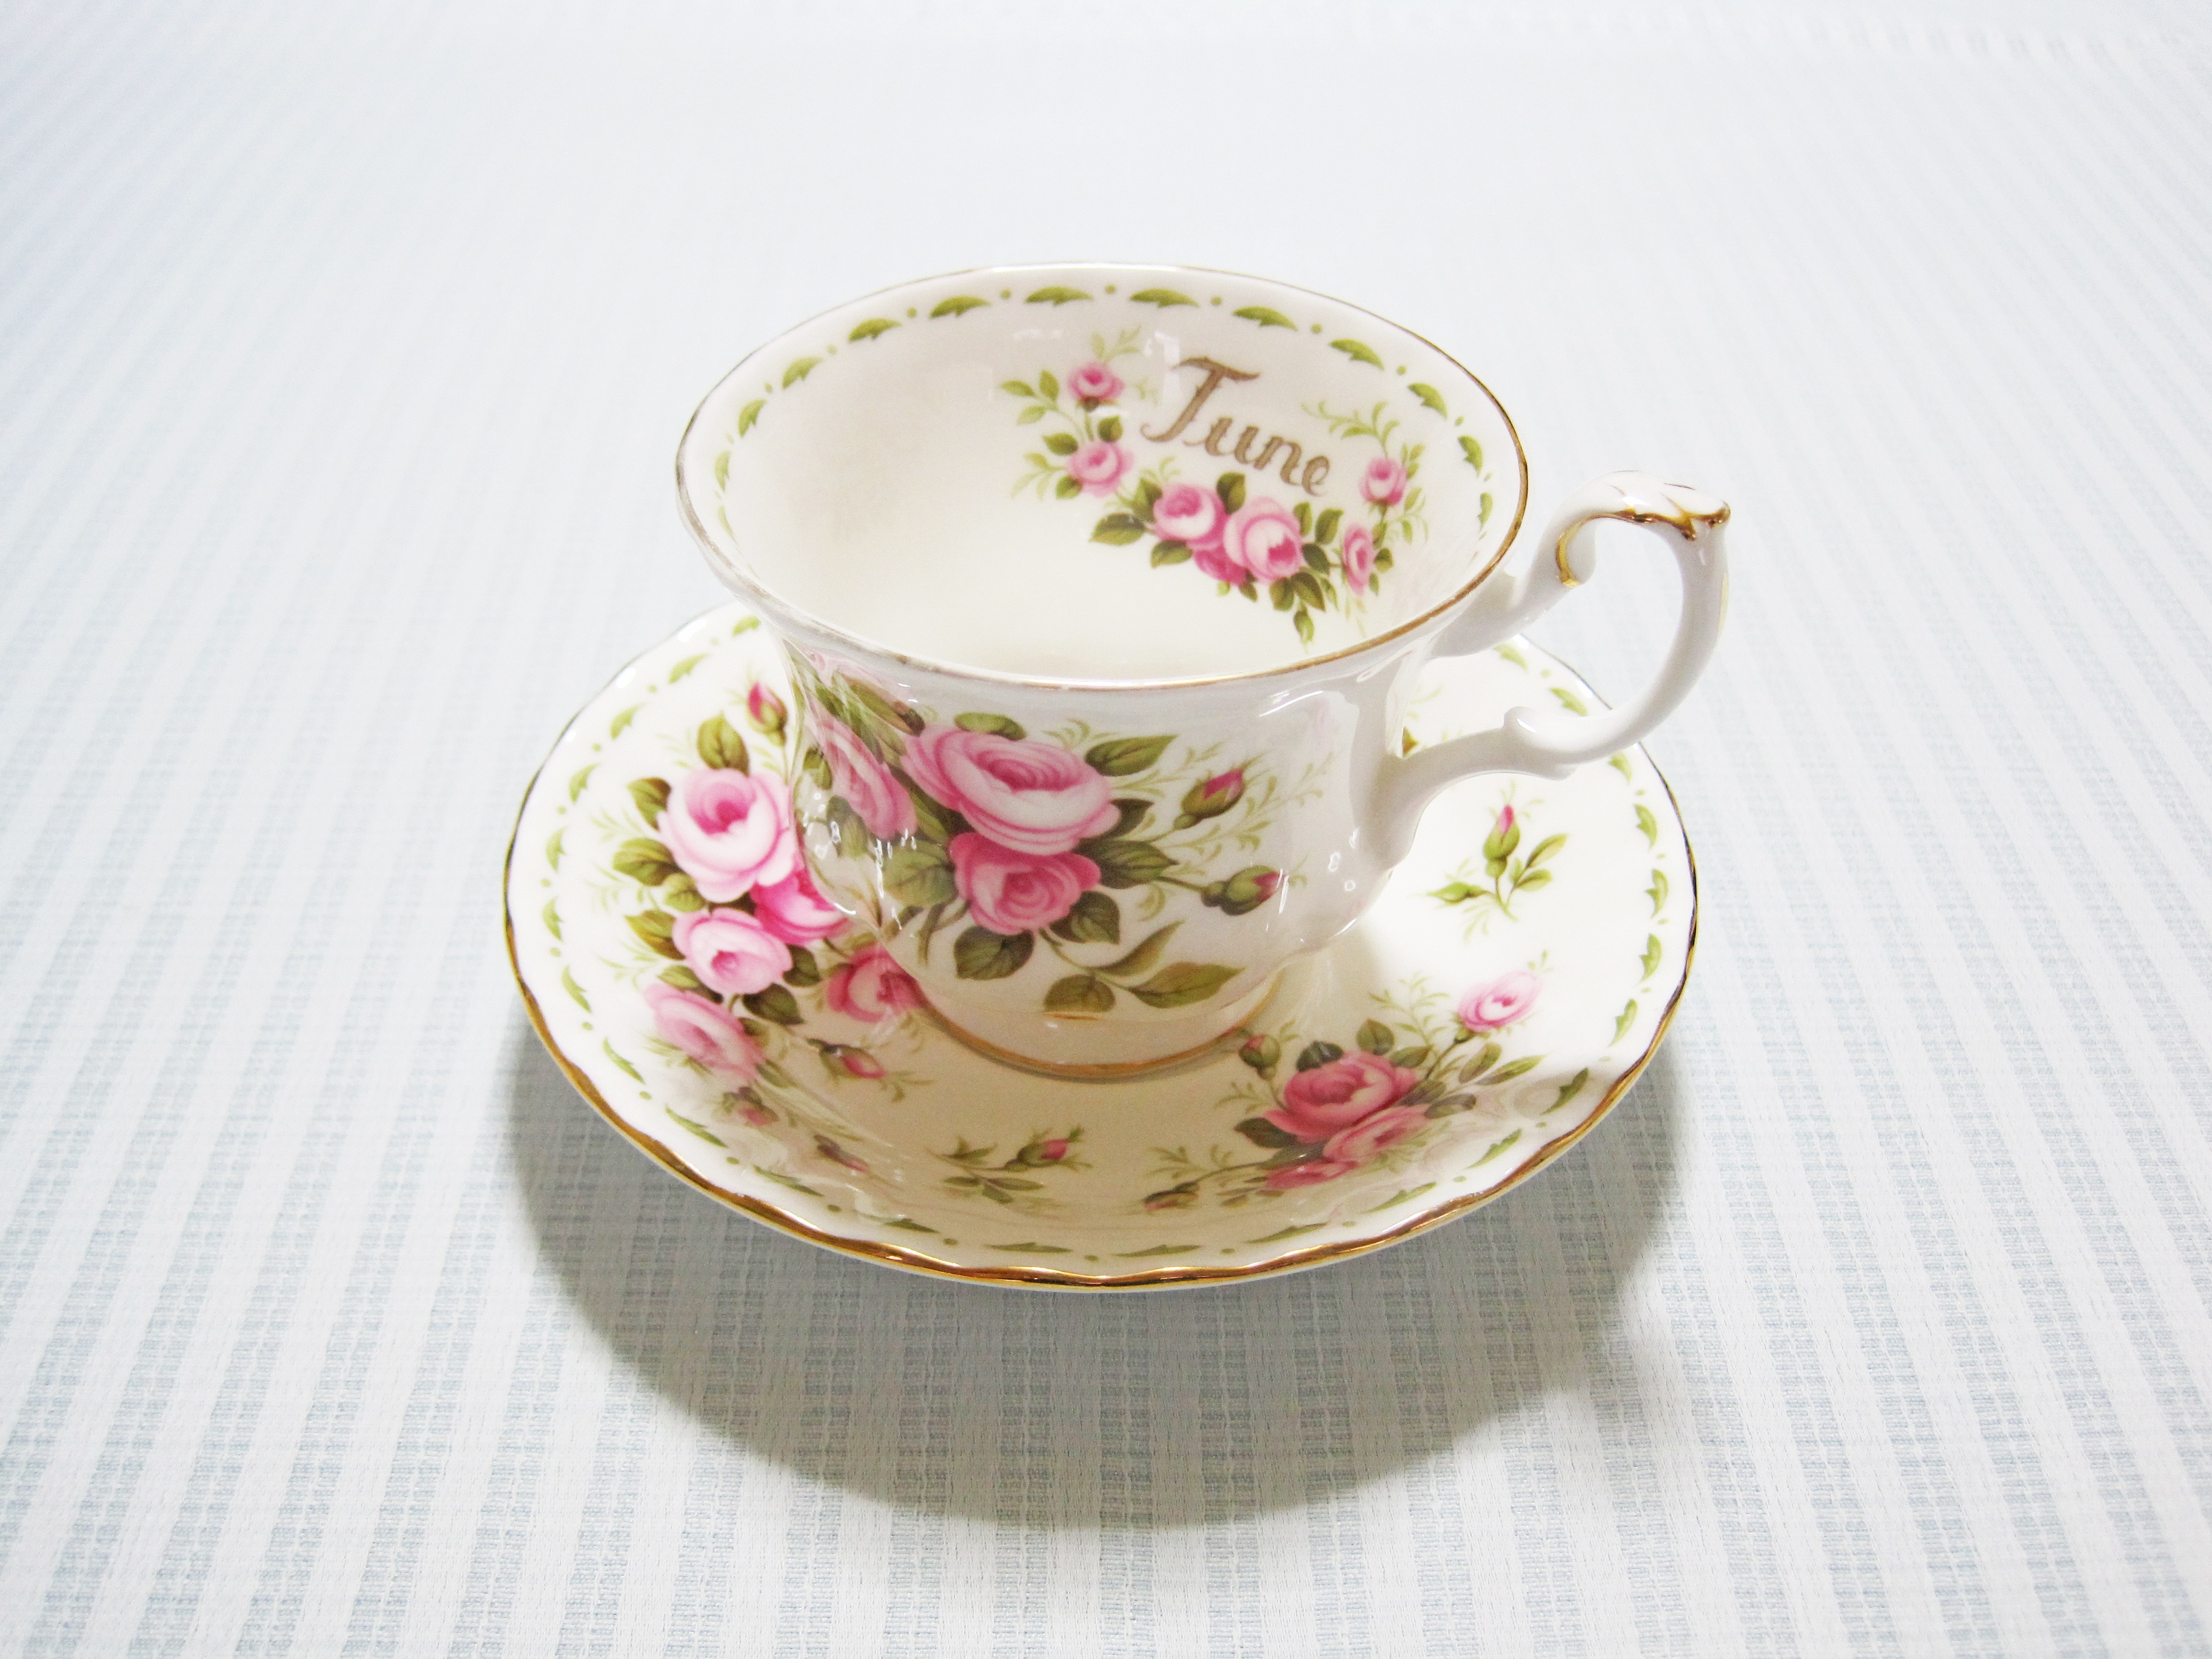
cup, rose, saucer, ceramic, drink, coffee cup, tableware, material, porcelain, june, tea time, dishware, drinkware, serveware